Gioacchino Failla

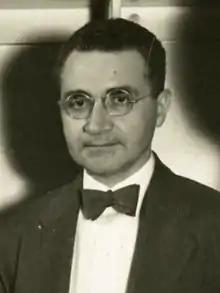
Failla in 1937

Gioacchino Failla (19 July 1891 – 15 December 1961) was an Italian-born American physicist. A pioneer in both biophysics and radiobiology, he was particularly noted for his work on the role of radiation as a cause of cancer and genetic mutation. He was born in Castelbuono in the Province of Palermo and emigrated with his family to the United States in 1906. After his retirement from Columbia University's Center for Radiological Research in 1960, he was appointed Senior Scientist Emeritus in the Radiological Physics Division of the Argonne National Laboratory in Illinois. He was killed in a car accident near the laboratory at the age of 70.